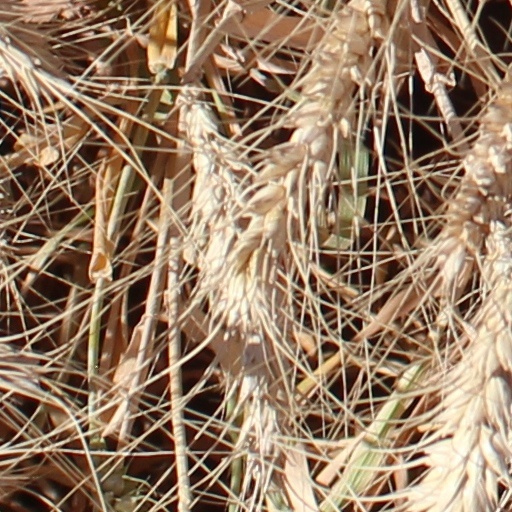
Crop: wheat